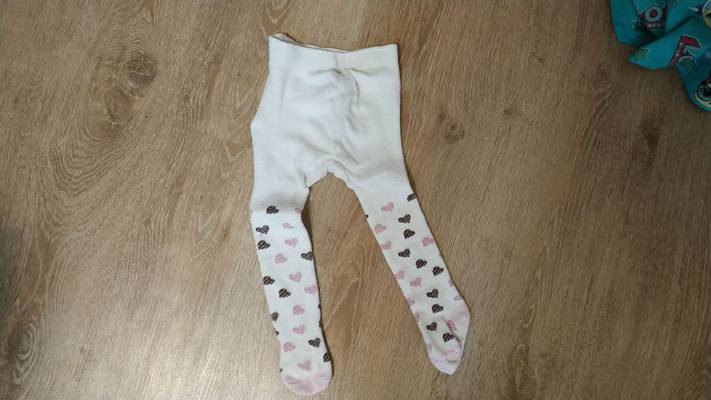
Waste category: clothes